Collegiata of San Fiorenzo, Fiorenzuola d'Arda

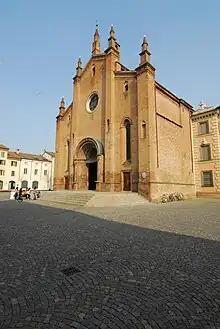
A view of the exterior of the church

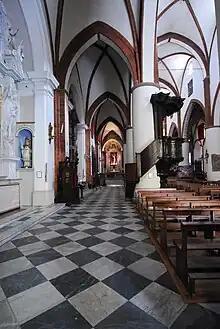
The church's interior

The Collegiate Church of St Florentius (Italian: Collegiata San Fiorenzo) is a Gothic style, Roman Catholic collegiate, now parish church, in Fiorenzuola d'Arda, in the Province of Piacenza, region of Emilia-Romagna, Italy.